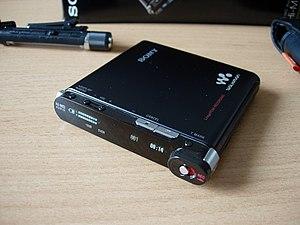
MiniDisc est le nom donné à un support magnéto-optique d'enregistrement et de reproduction numérique développé en 1986 par Sony et lancé en 1992. Sony a annoncé l'arrêt de la production des lecteurs MiniDisc en 2013.